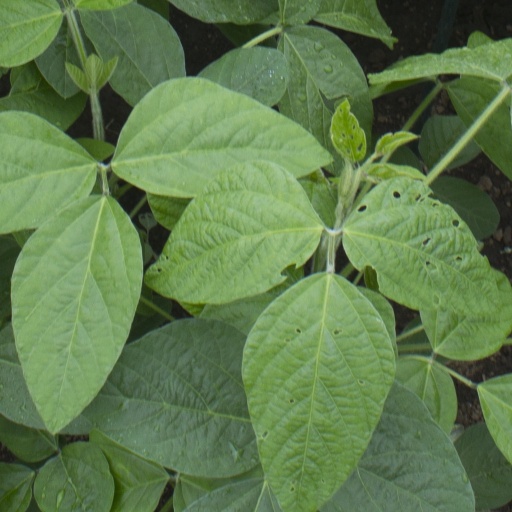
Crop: soybean